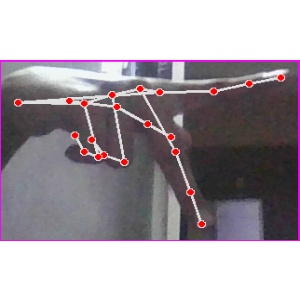
अक्षर: प